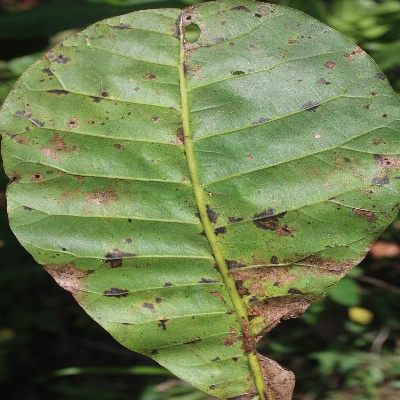
Crop: Cashew
Condition: anthracnose